Birdie Buddy

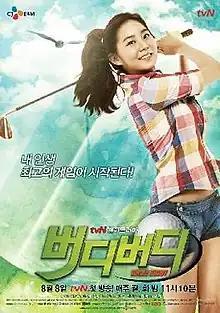
Promotional poster

Birdie Buddy is a South Korean television series set in the world of professional golf. Based on the 2007 comic series of the same title by Lee Hyun-sae, it stars Uee, Lee Yong-woo and Lee Da-hee.